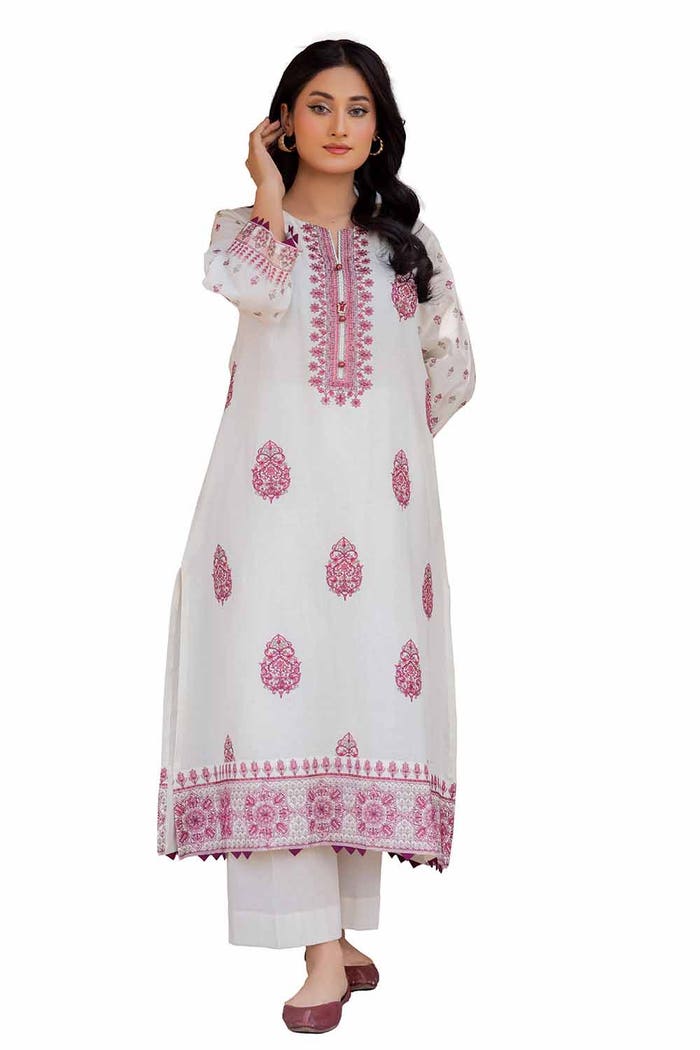
ivory pink embroidered cotton kurta